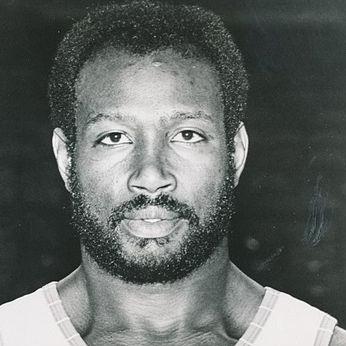
Age: 32